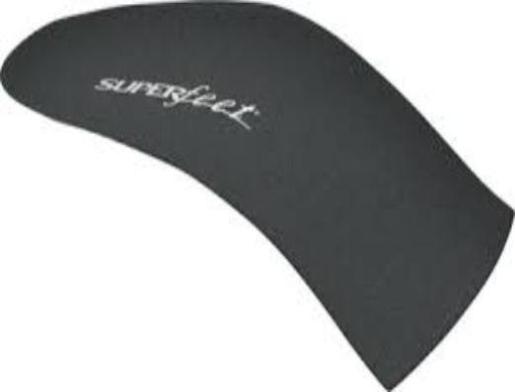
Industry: Clothes